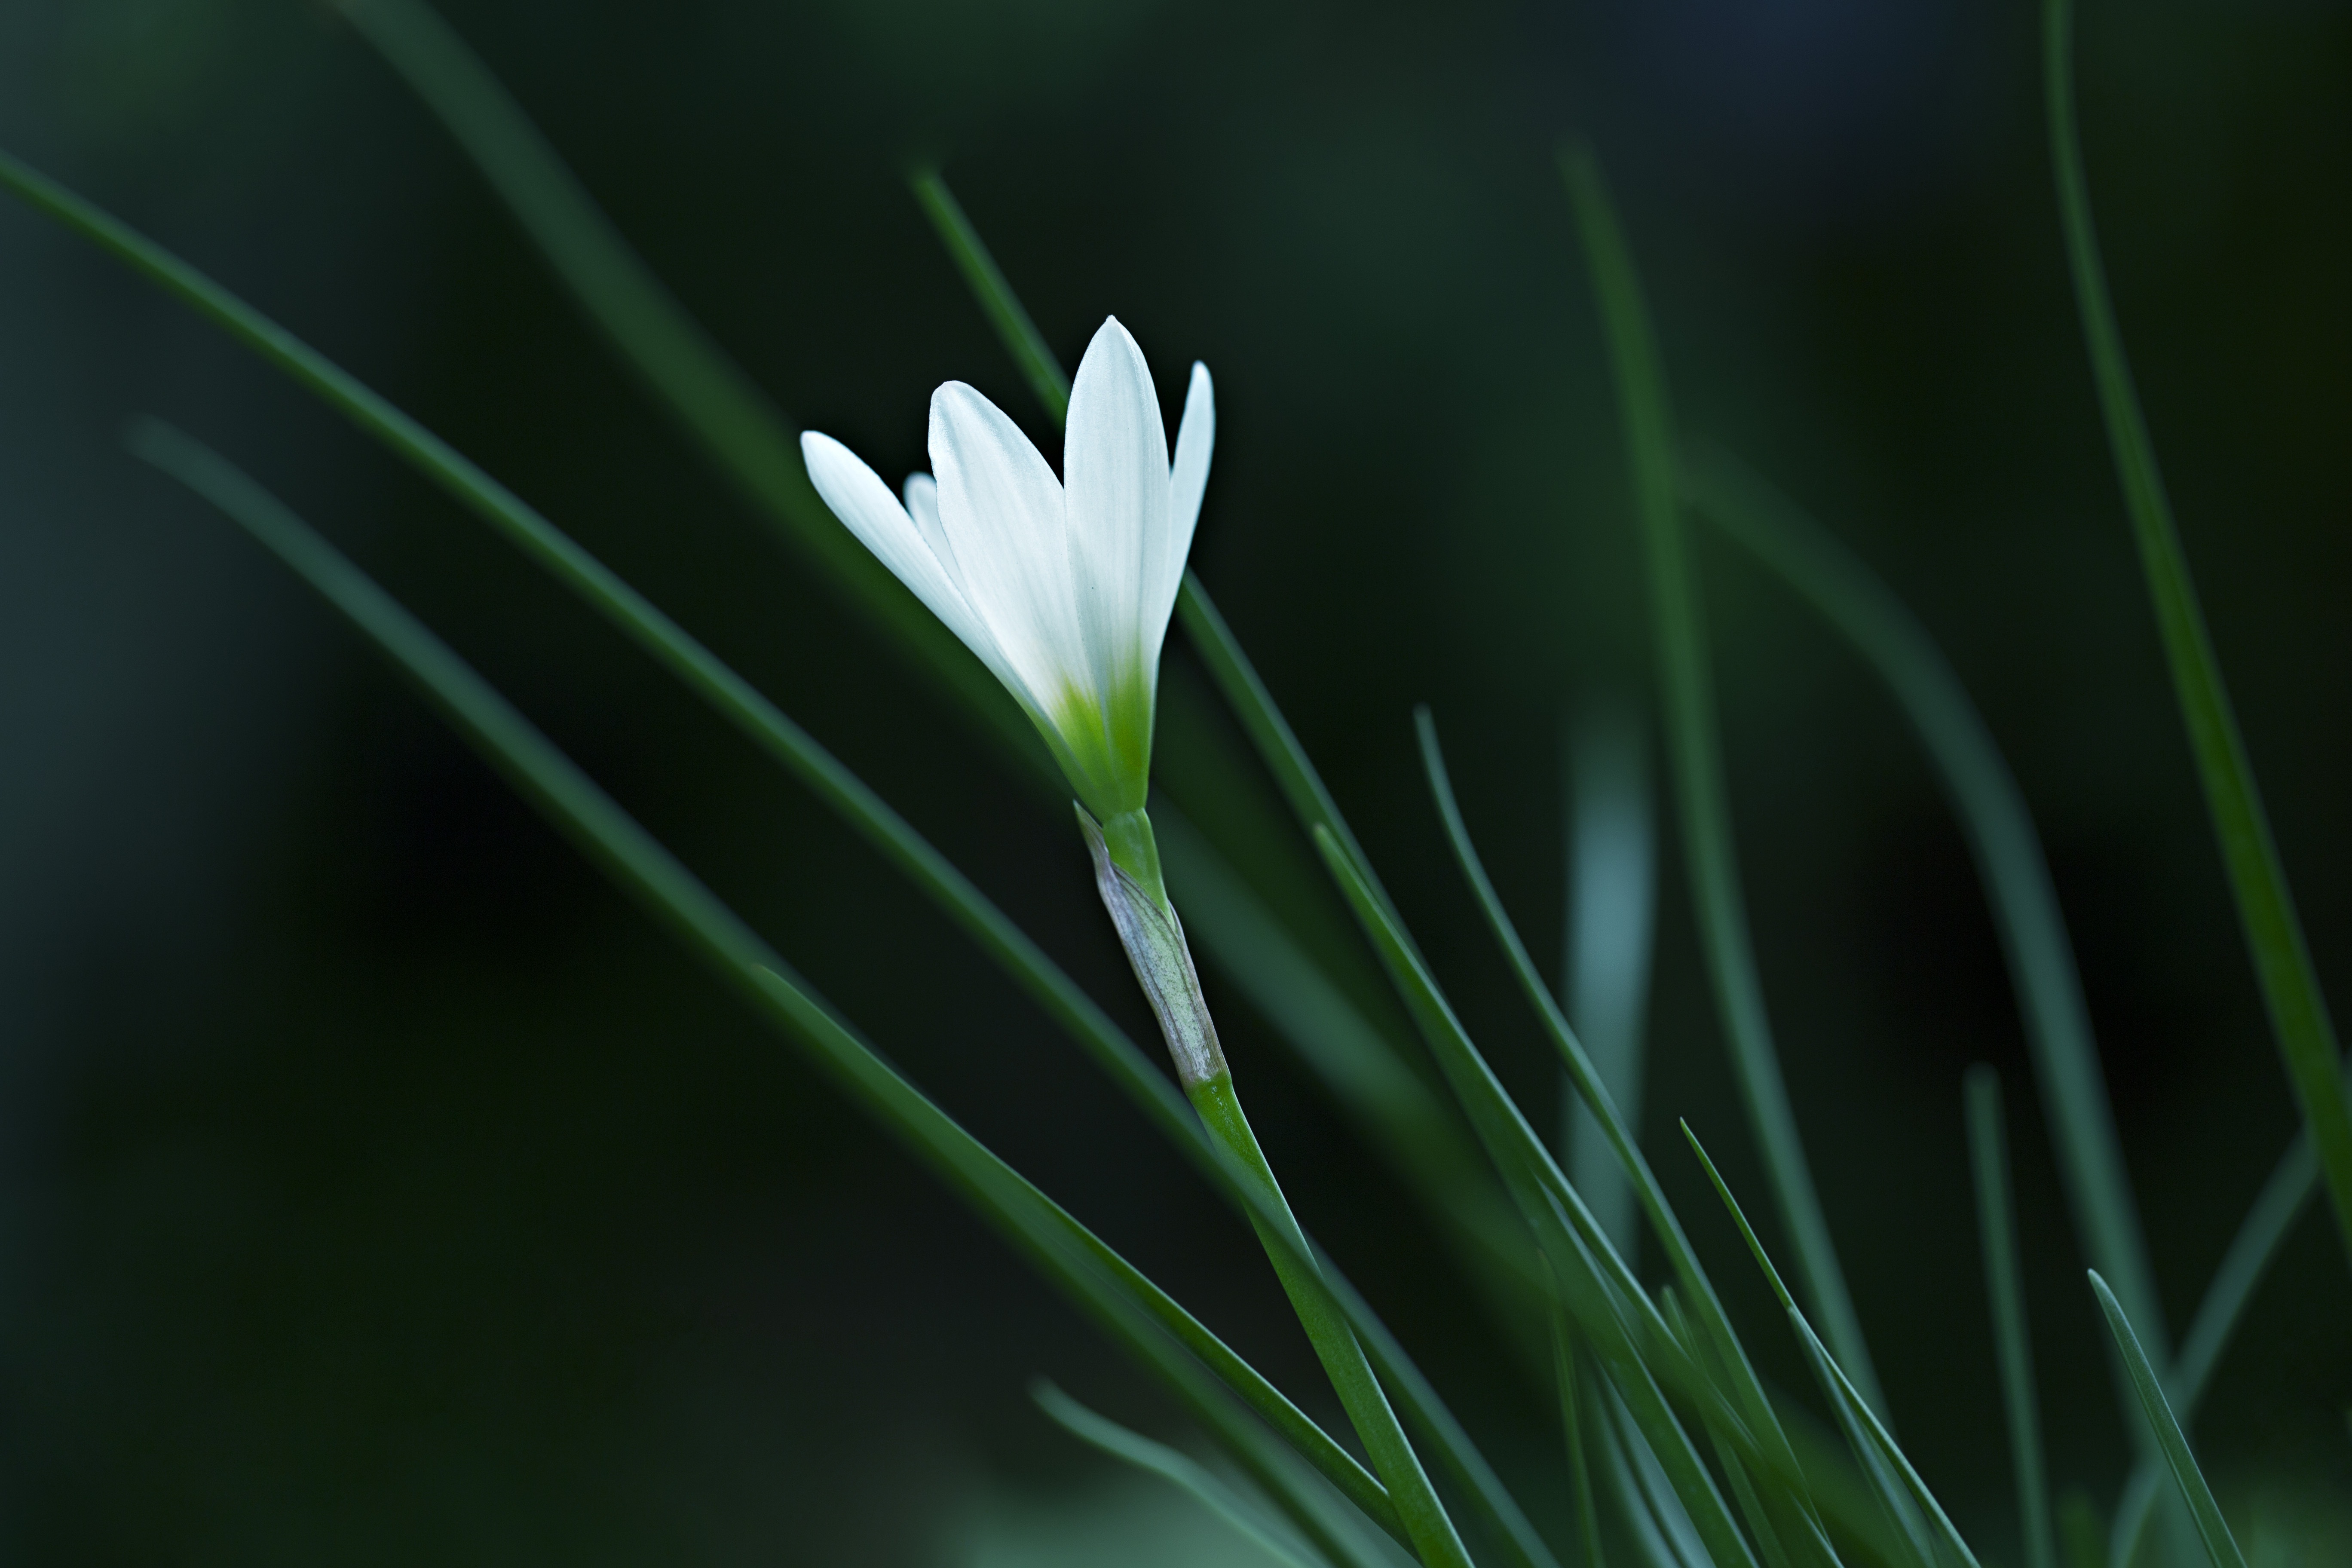
nature, grass, dew, light, plant, white, photography, sunlight, leaf, flower, petal, green, asia, flora, botanical, cultivation, close up, moisture, macro photography, ornamental plant, flowering plant, rain lily, atamasco lily, zephyranthes atamasca, grass family, plant stem, computer wallpaper, land plant